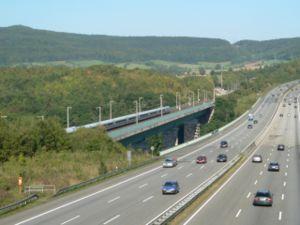
L'autoroute allemande 7 est un axe autoroutier qui traverse toute l'Allemagne depuis le Nord jusqu'au Sud. L'autoroute A7 a une longueur de 963,6 km. Elle est la plus longue des autoroutes allemandes et aussi la plus longue autoroute nationale en Europe.